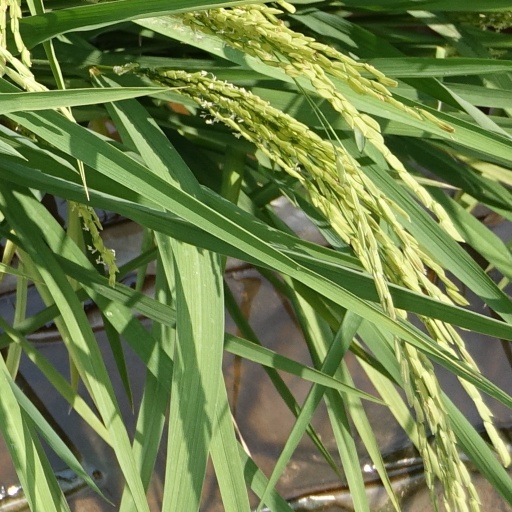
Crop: rice